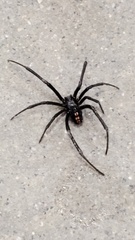
Species: Lactrodectus_hesperus